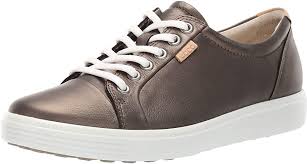
Label: Sneaker